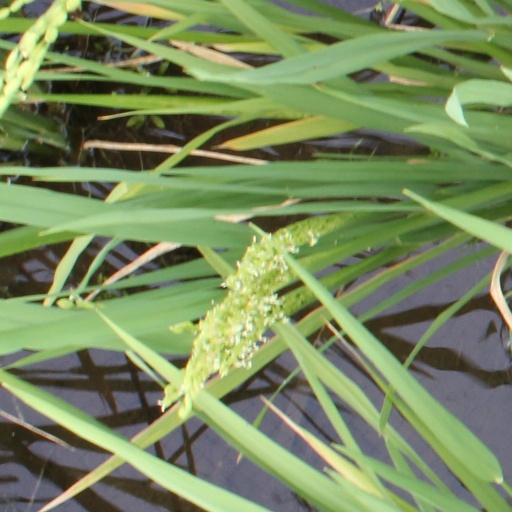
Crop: rice